Bob Moose

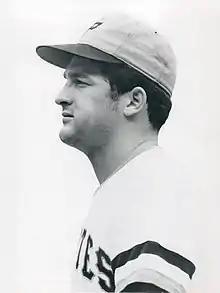
Moose in 1972

Robert Ralph Moose Jr. (October 9, 1947 – October 9, 1976) was an American professional baseball player. He played his entire career in Major League Baseball as a right-handed pitcher for the Pittsburgh Pirates from through .